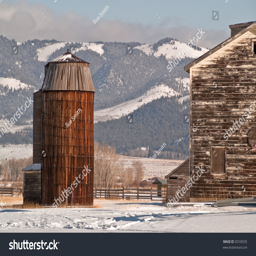
old farm buildings - silo , farmhouse , other buildings on a beautiful winter day with mountains in the background